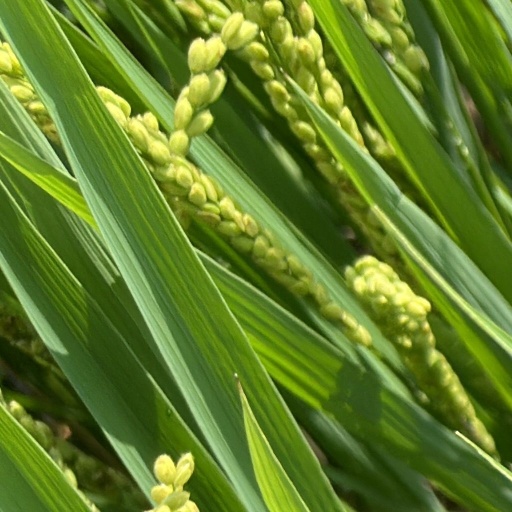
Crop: rice